Victor Amuso

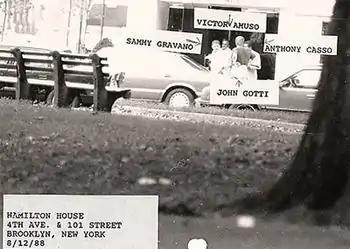
FBI surveillance photograph of Amuso, Casso, Gotti and Gravano

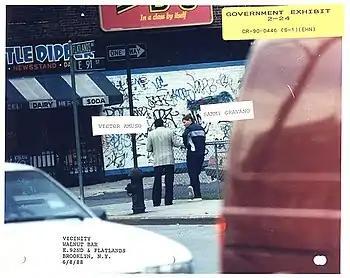
FBI surveillance photograph dated June 6, 1988 of Amuso and Gambino crime family underboss Sammy Gravano

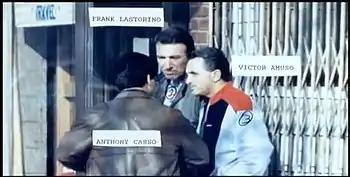
FBI surveillance photograph of Amuso, Anthony Casso and Frank Lastorino

From 1978 to 1990, four of the five crime families of New York, including the Lucchese family, rigged bids for 75 percent of $191 million, or about $142 million, of the window contracts awarded by the New York City Housing Authority. Installation companies were required to make union payoffs of between $1 and $2 for each window installed.